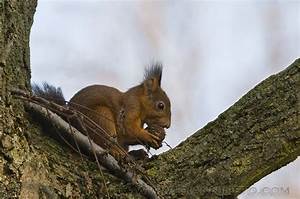
Label: scoiattolo